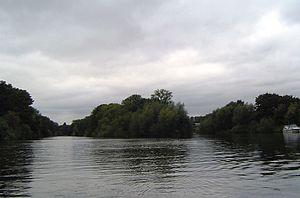
Black Potts Ait est une petite île de la Tamise en Angleterre.